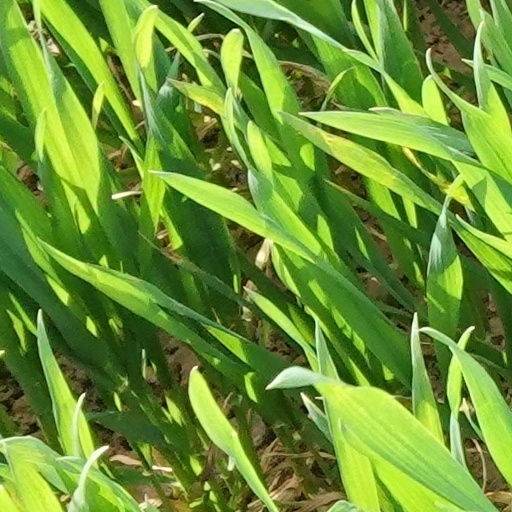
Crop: wheat